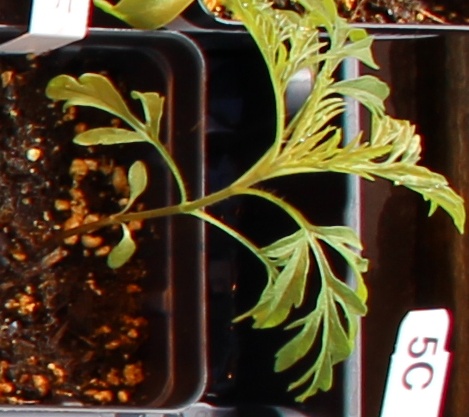
Label: Ragweed